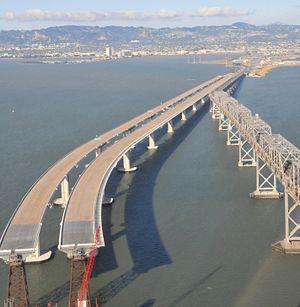
Le pont San Francisco à Oakland, plus connu sous le nom de Bay Bridge, est constitué de deux ponts traversant la baie de San Francisco - États-Unis. Il relie les villes de San Francisco à l'ouest et Oakland à l'est et s'appuie au milieu sur Yerba Buena Island.